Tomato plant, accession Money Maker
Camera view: horizontal (90 deg, fisheye); turntable rotation: 330 degrees
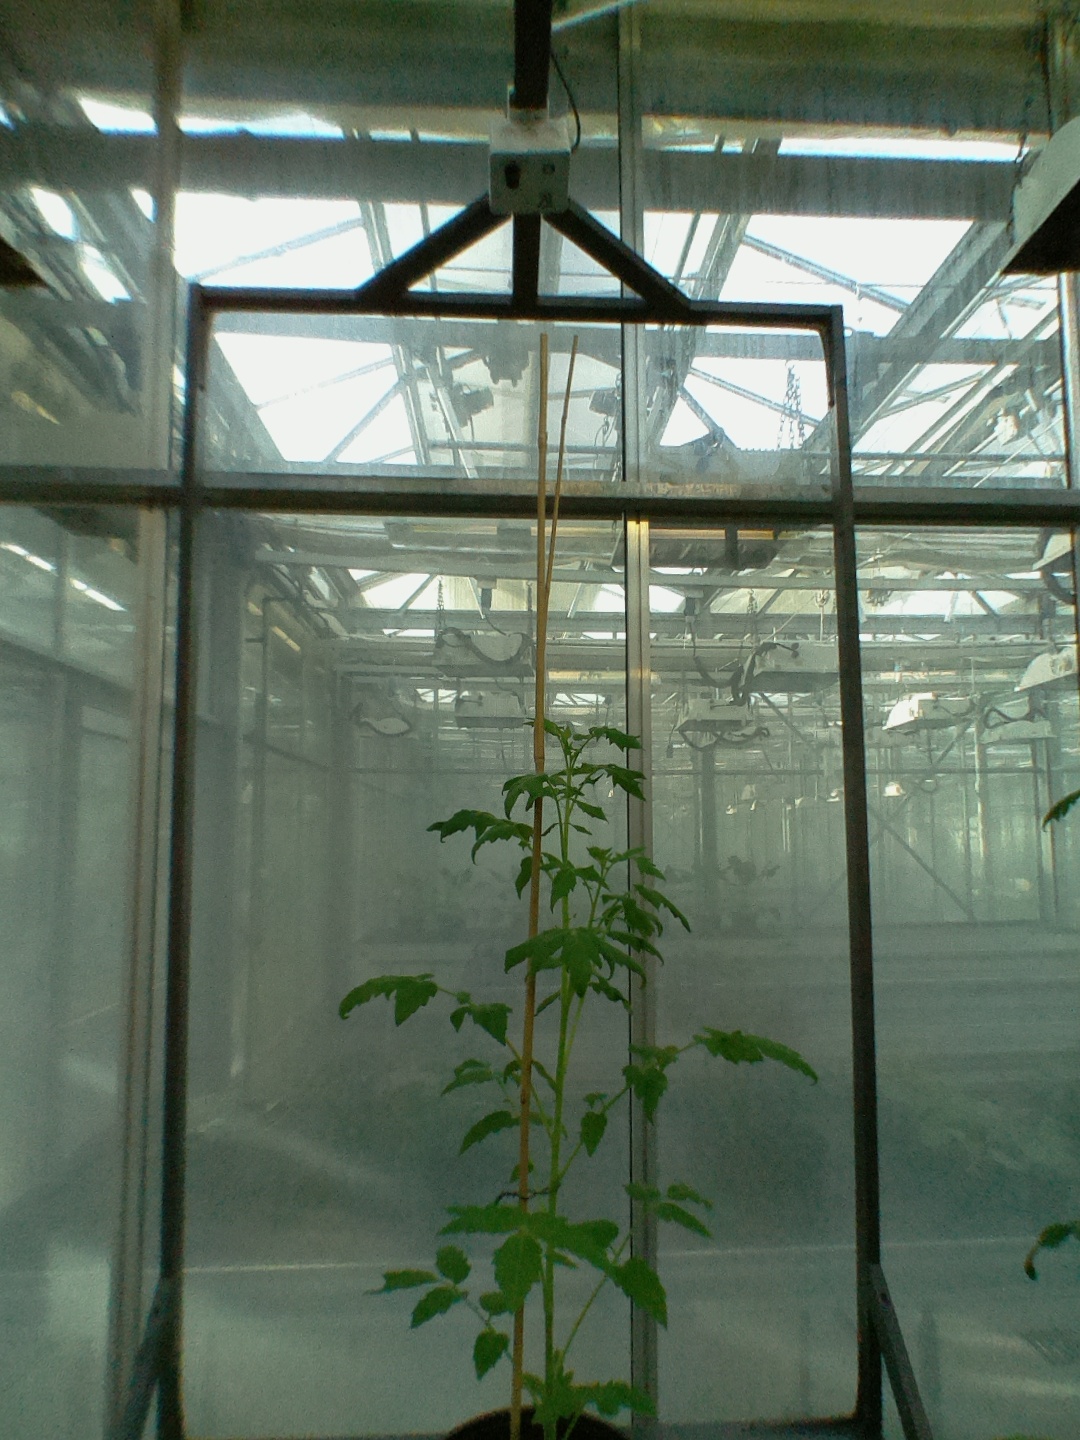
BBCH growth stage 20: First Side shoot start formed